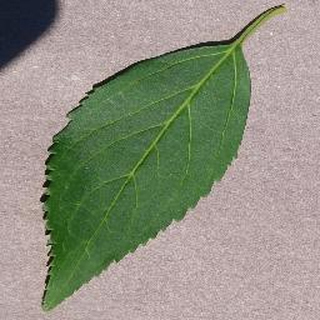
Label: healthy_cherry